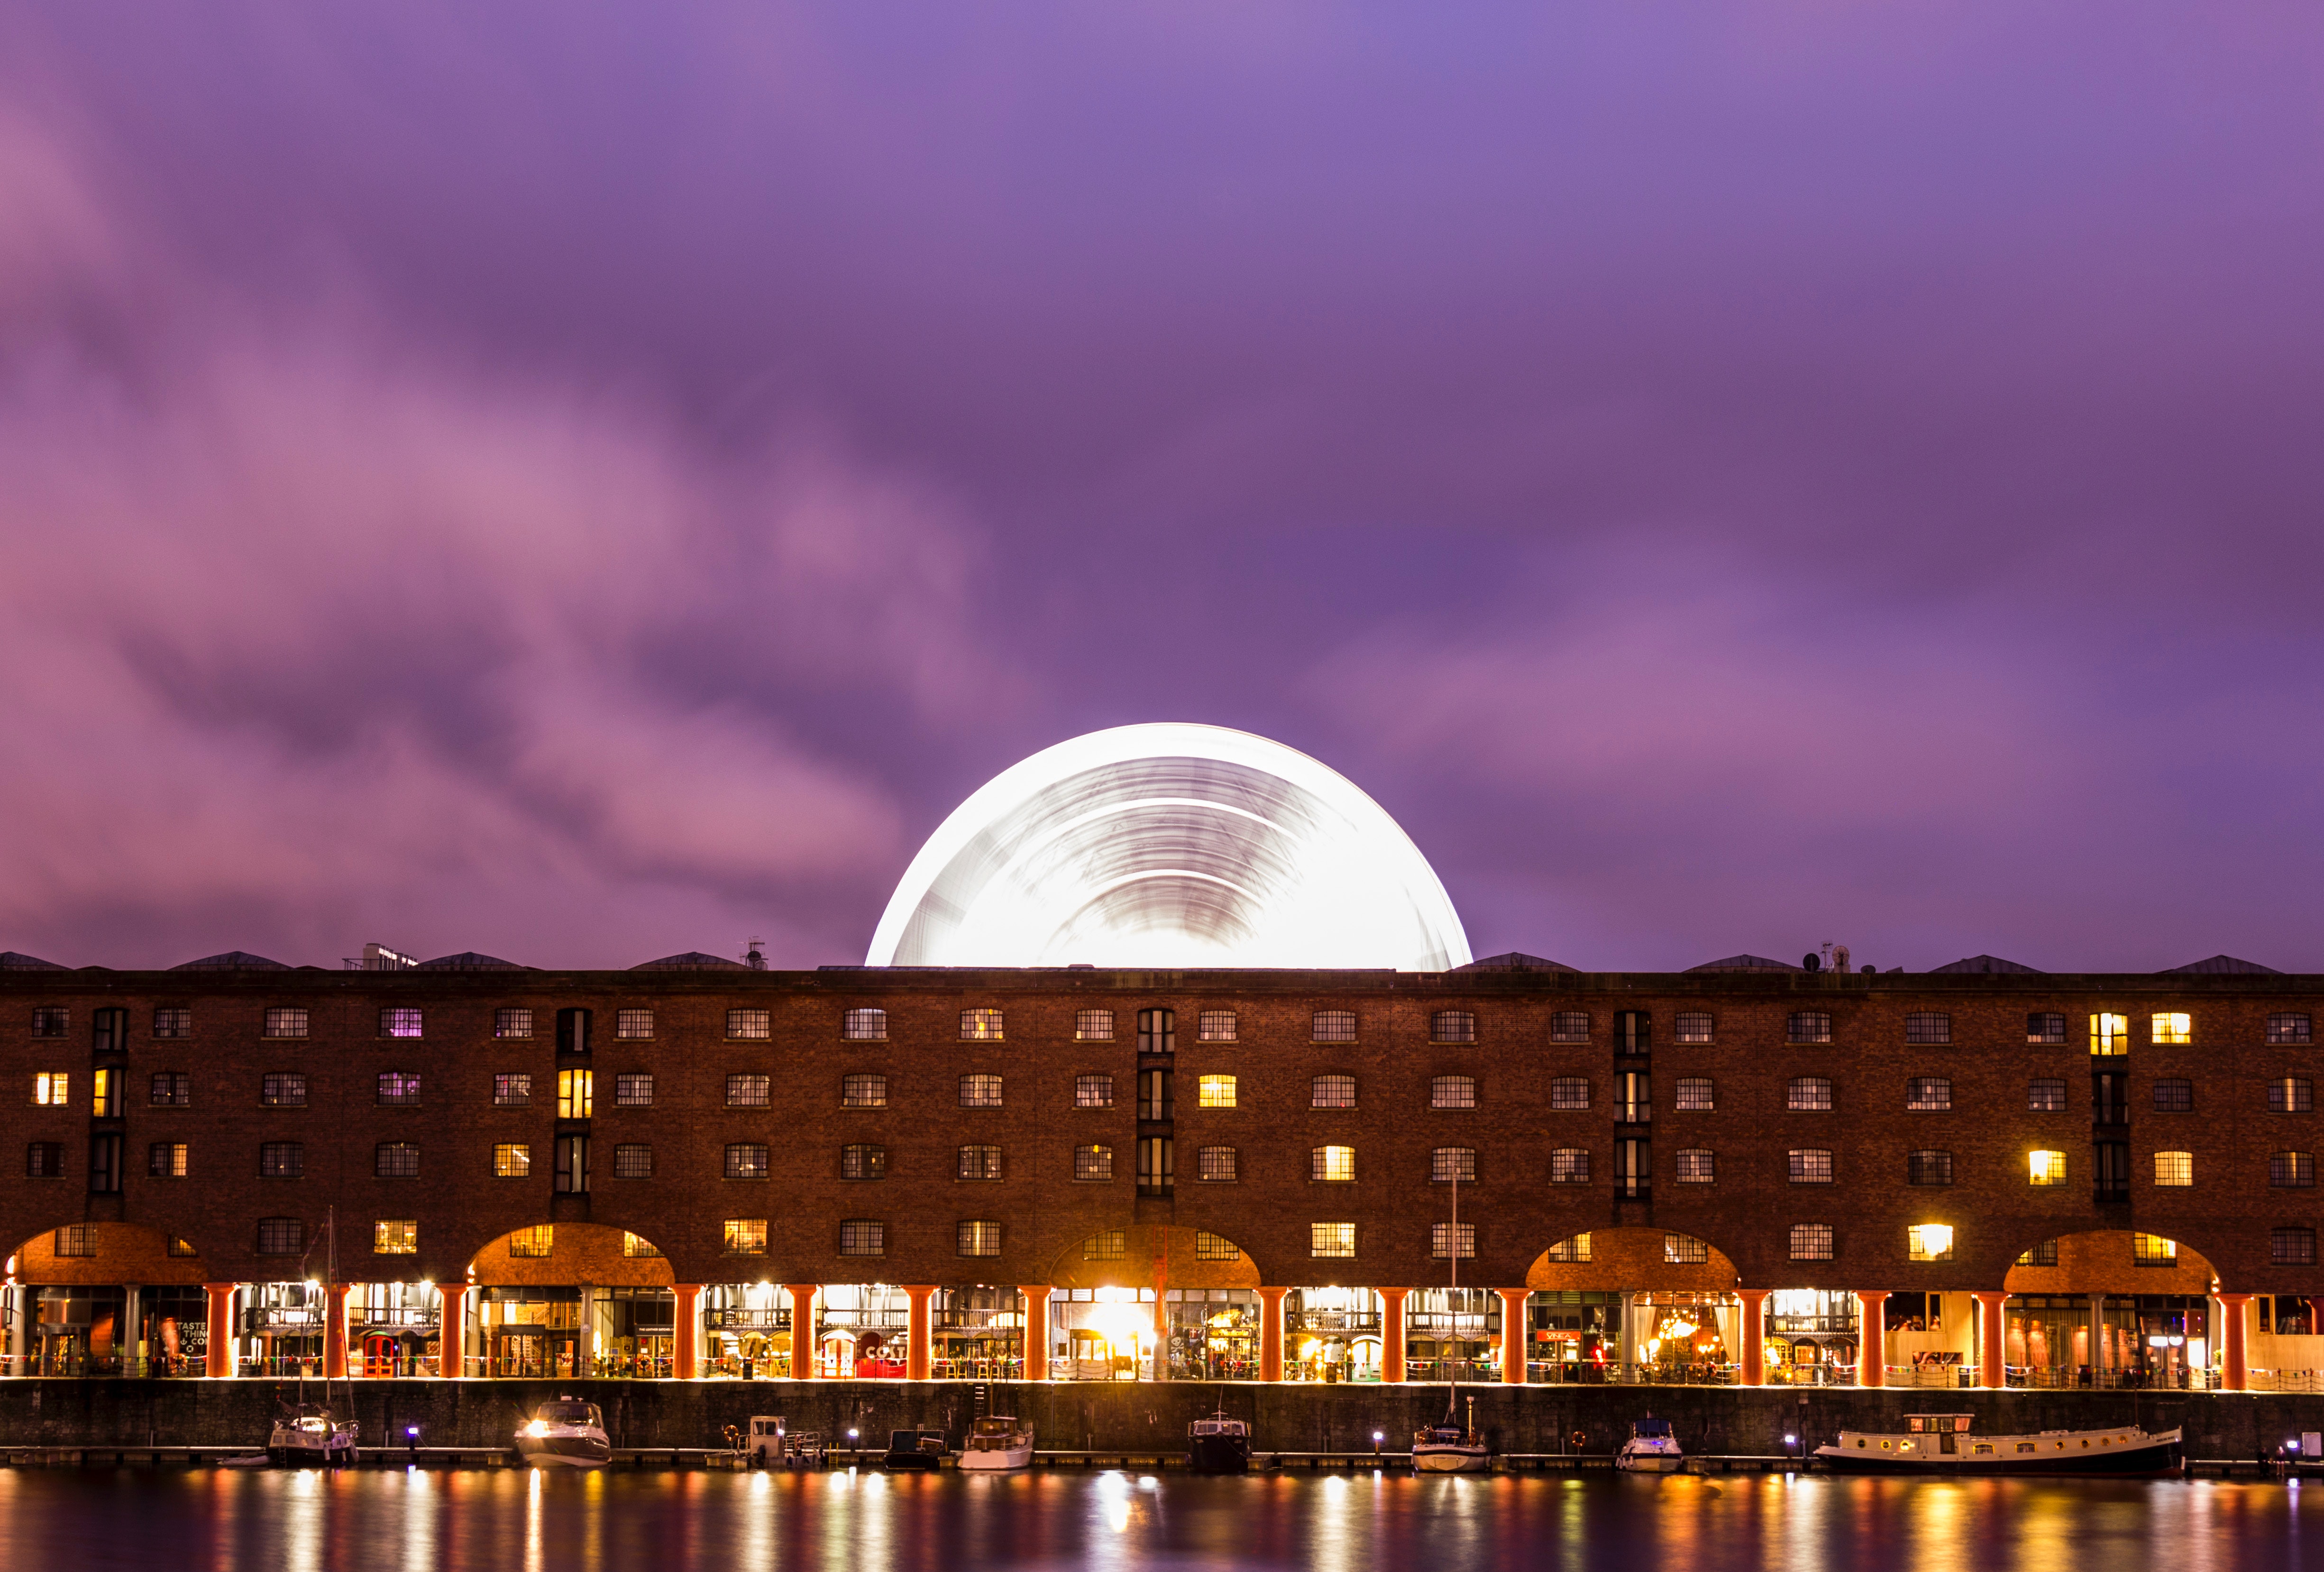
landmark, night, architecture, sky, light, city, reflection, building, house, moon, evening, river, cloud, midnight, tourist attraction, facade